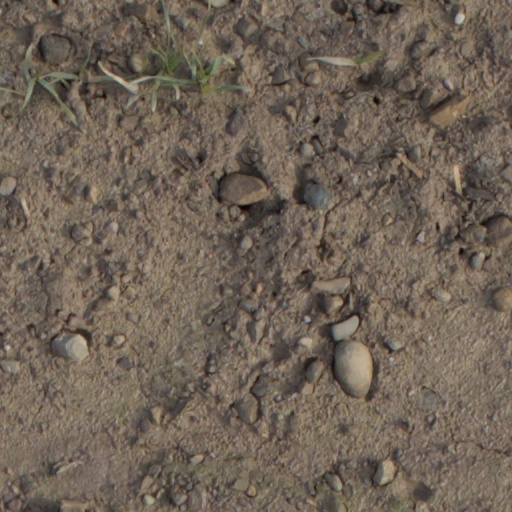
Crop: wheat